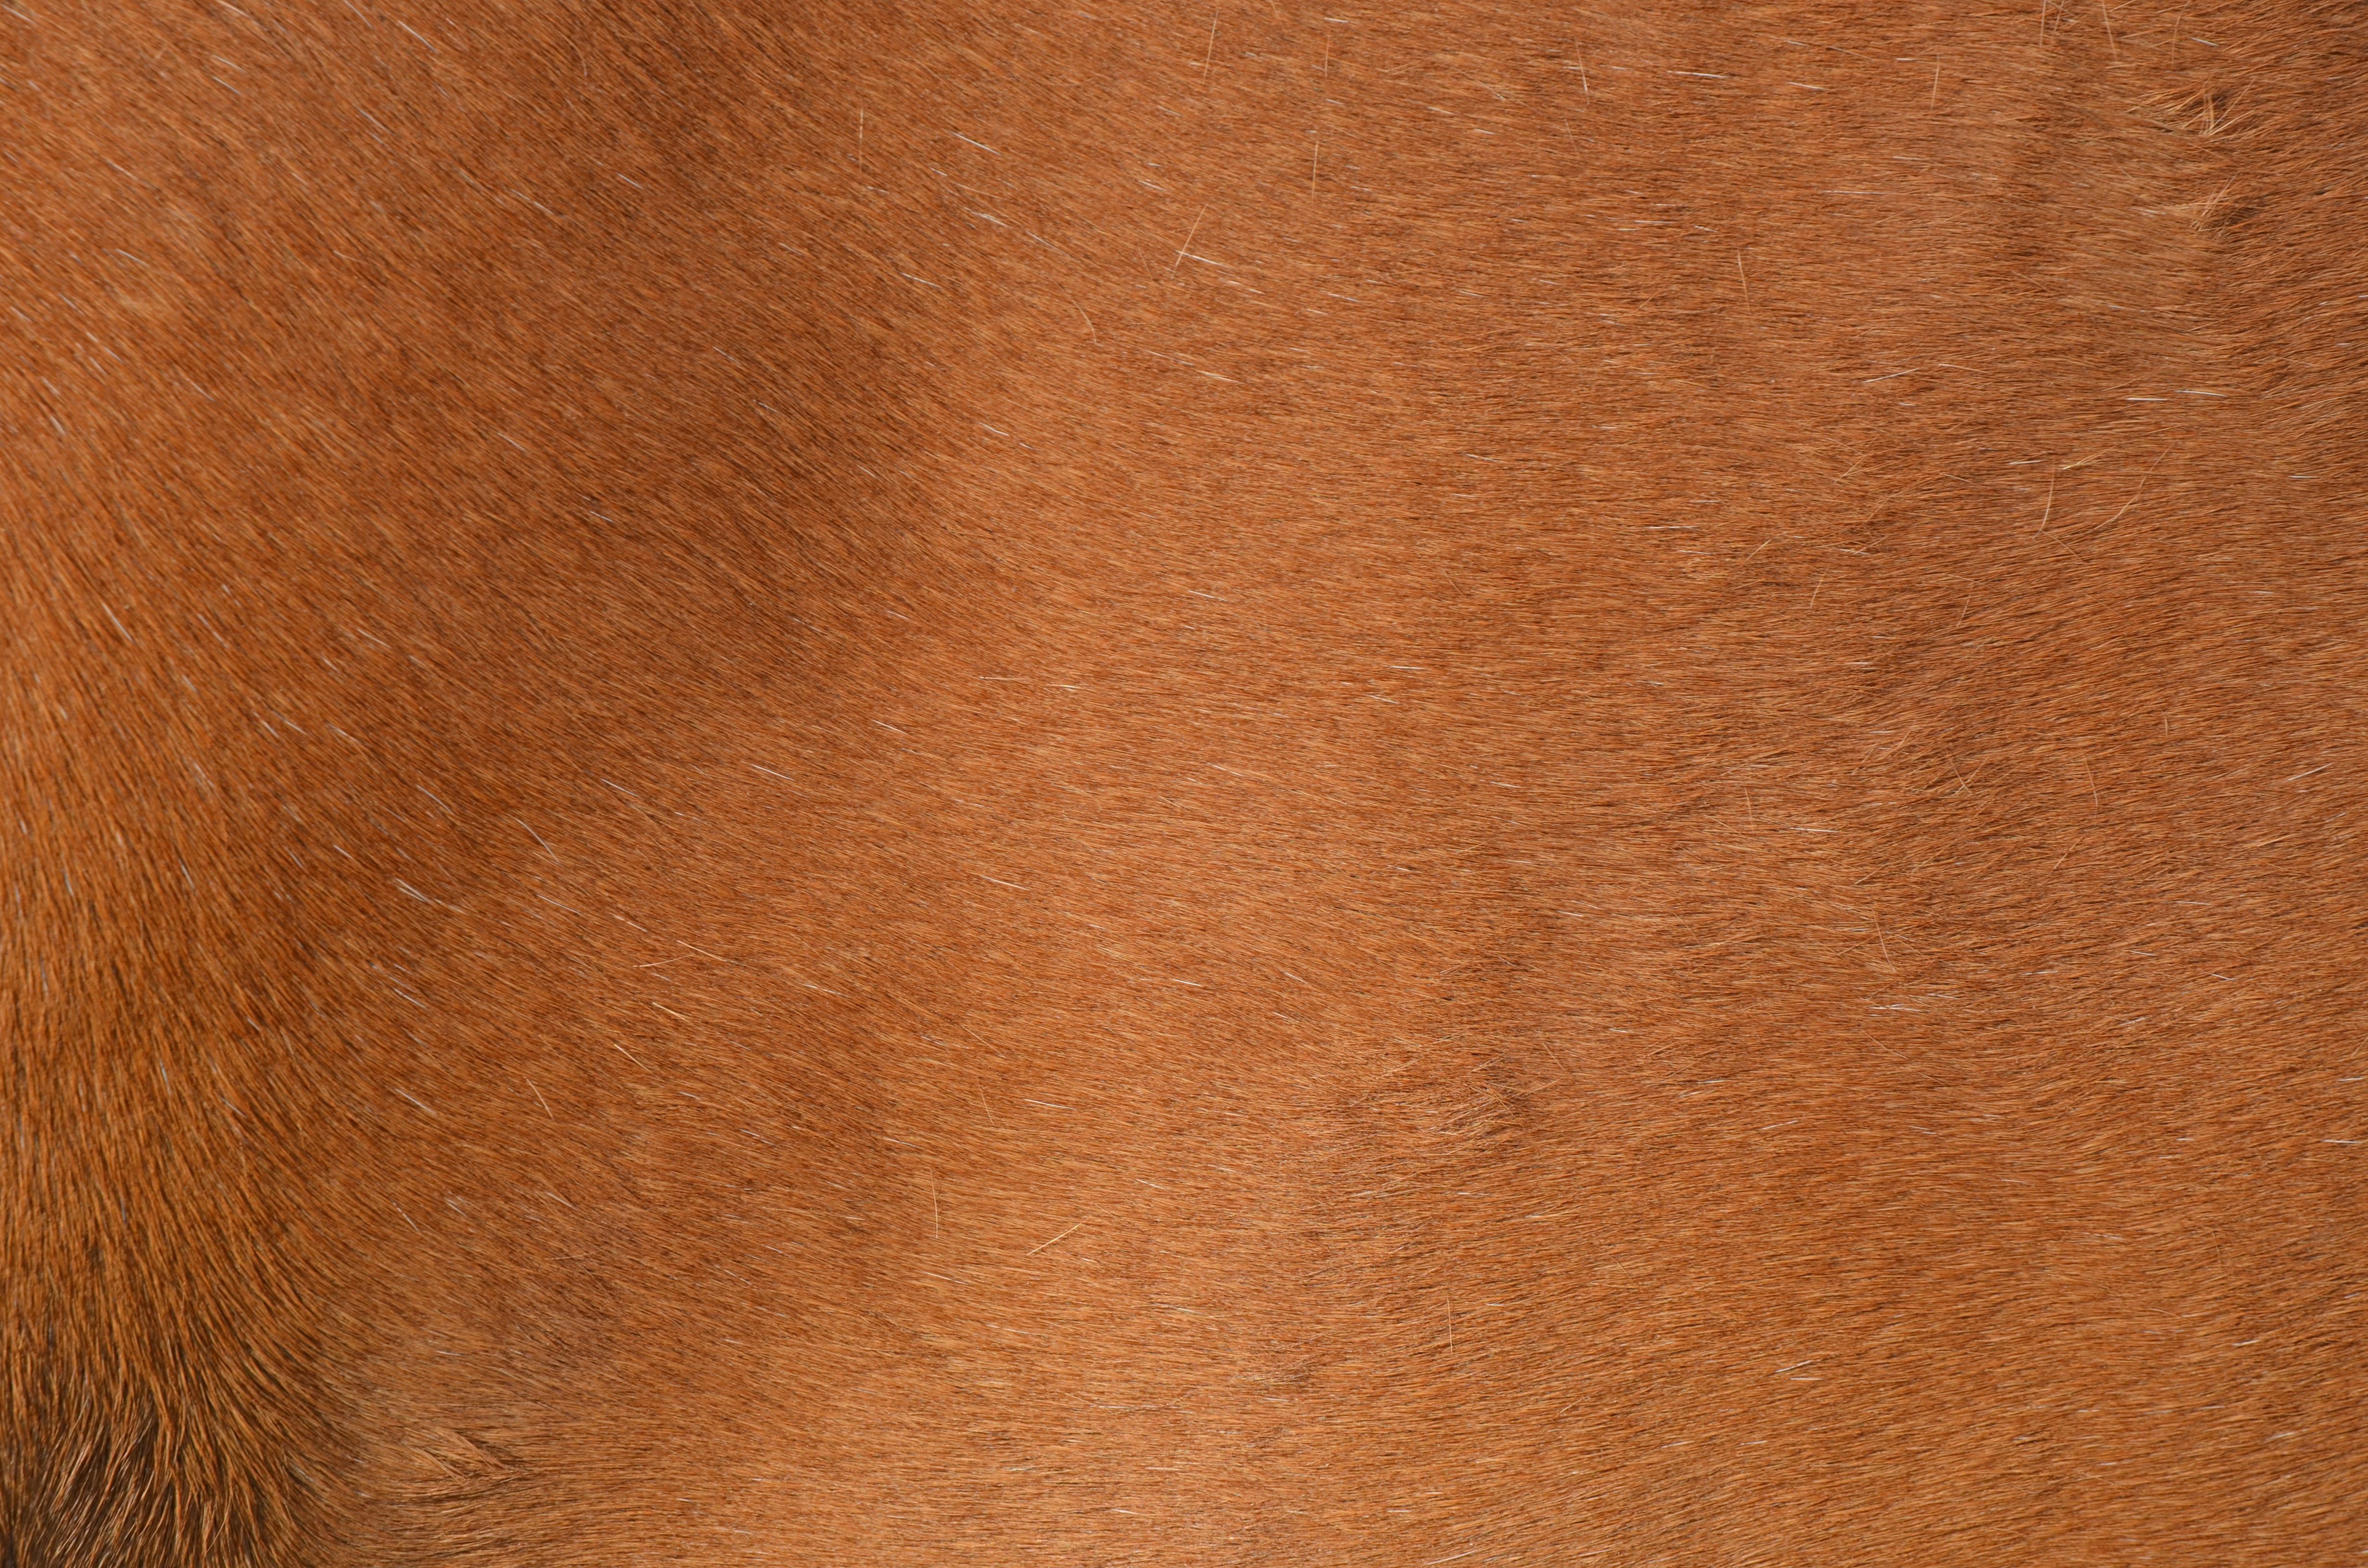
wood, leather, texture, floor, animal, fur, horse, brown, material, close up, textile, hardwood, wavy, flooring, wood flooring, laminate flooring, pony fur